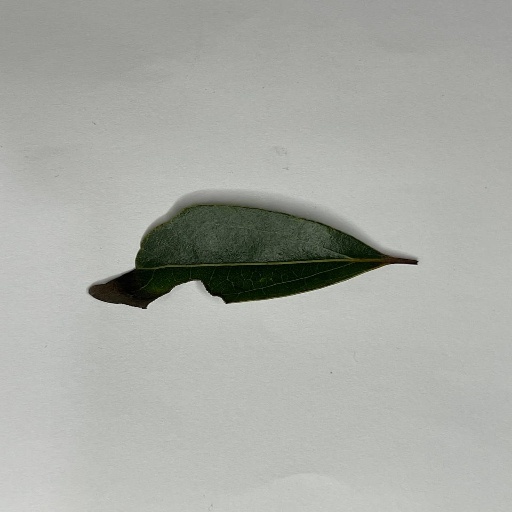
Species: Camphor
Leaf condition: Shot Hole